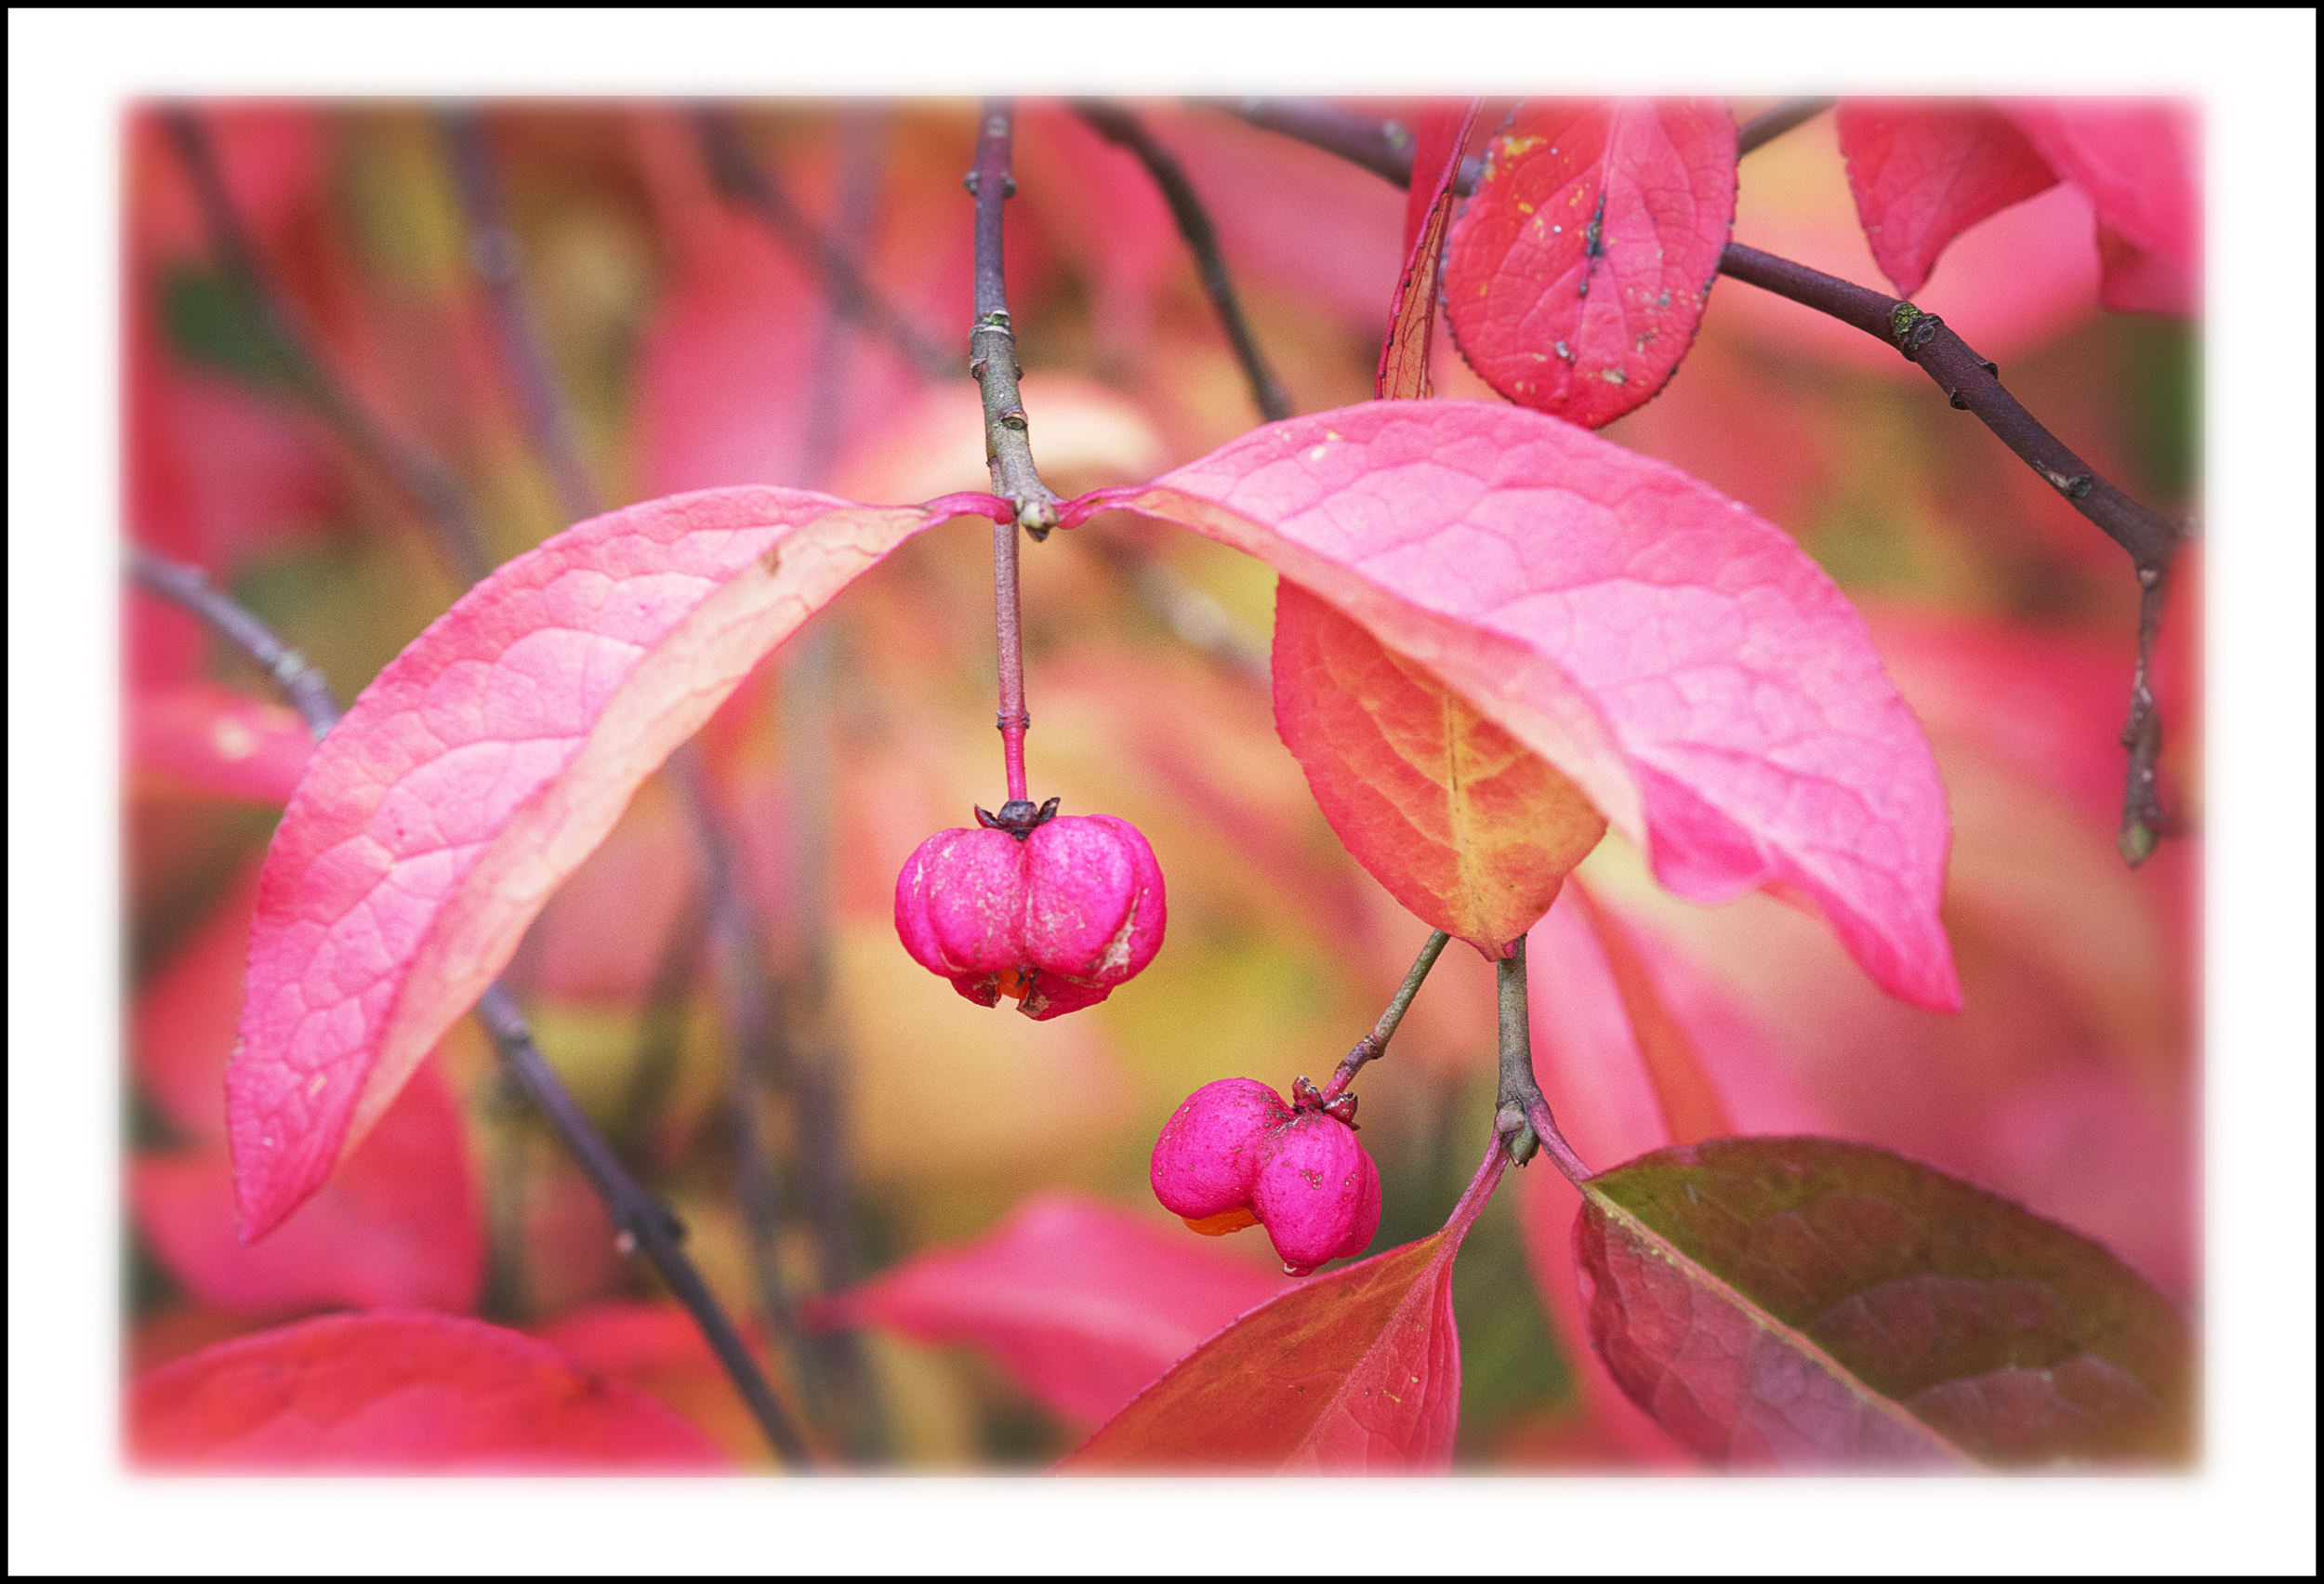
tree, branch, blossom, plant, fruit, berry, leaf, flower, petal, bush, orange, red, produce, autumn, botany, pink, flora, leaves, seasons, shrub, pentax, sigma, wakefield, woodland, outwood, lofthouse, lofthousecolliery, flowering plant, land plant